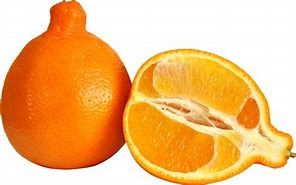
Label: mandarine